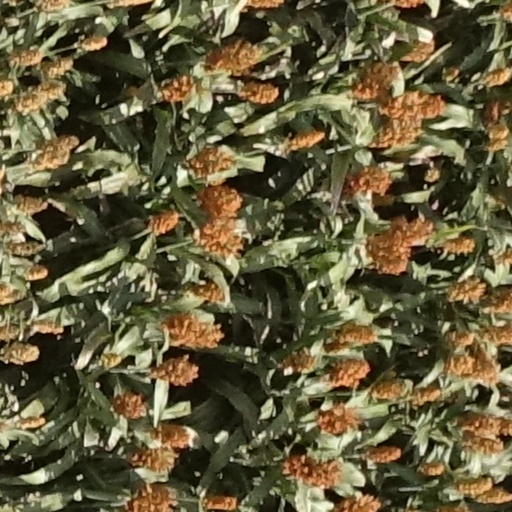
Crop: sorghum